Homer Bailey

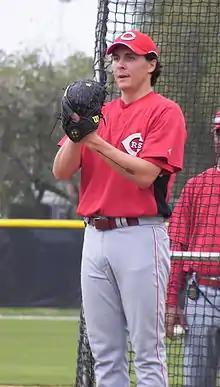
Bailey during spring training in 2008

On March 26, 2008, the Reds optioned Bailey to Louisville to start the 2008 season. On June 5, 2008, Bailey was called up to join the Reds' rotation. On June 18, 2008, the Reds optioned Bailey back to Louisville after he went 0–3 with an 8.76 ERA in his three starts and called up Daryl Thompson On July 11, 2008, Bailey returned to the Reds, to pitch against the Milwaukee Brewers, replacing the injured Aaron Harang. In eight starts, Bailey went 0–6 with a 7.93 ERA to close out the 2008 season in the majors.